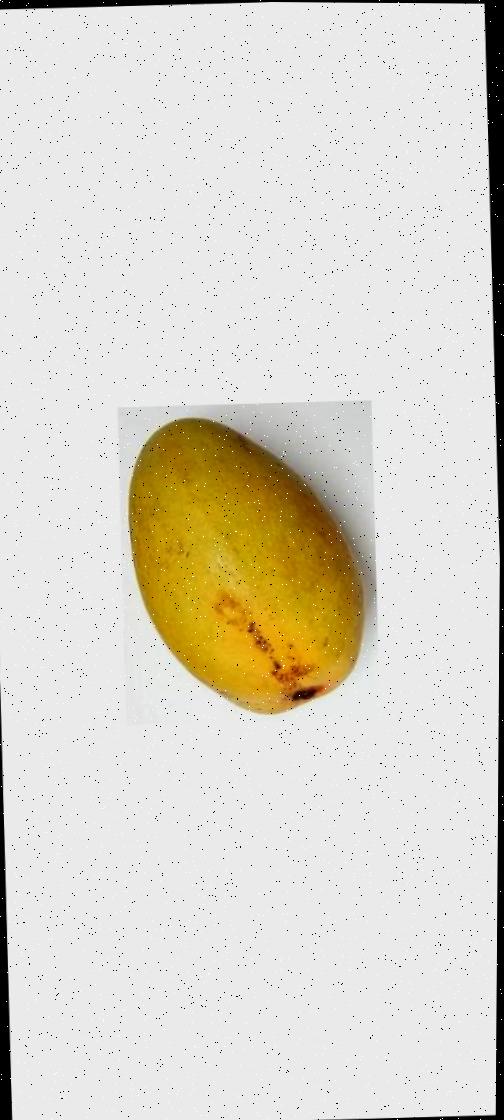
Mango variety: Bari-11